Panambi

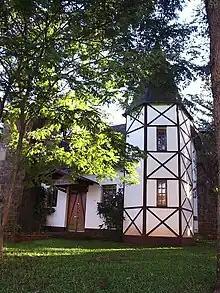
Kaufhaus, a craft exhibition building, Panambi, Rio Grande do Sul, Brazil

Panambi is a municipality in the state of Rio Grande do Sul, Brazil. As of 2020, the estimated population was 44,128.